Marysville Swedesburg Lutheran Church

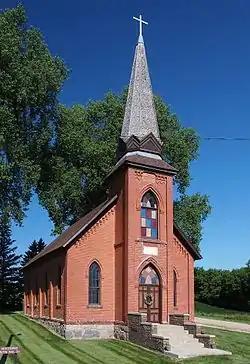
The Marysville Swedesburg Lutheran Church from the east-southeast

Marysville Swedesburg Lutheran Church is a historic church in Marysville Township, Minnesota, United States, built in 1891. It was listed on the National Register of Historic Places in 1979 for having local significance in the themes of architecture, exploration/settlement, and religion. It was nominated as one of Wright County's finest examples of a brick Gothic Revival parish church and for its association with the area's Swedish immigrants.